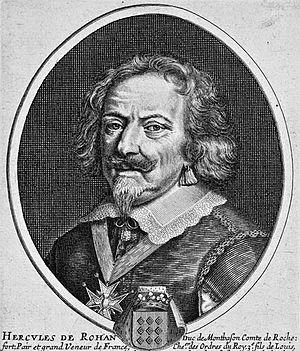
Hercule de Rohan, comte de Rochefort puis deuxième duc de Montbazon, est un noble français du XVIᵉ siècle, de la Maison de Rohan.
Veigné est une commune française située dans le département d'Indre-et-Loire en région Centre-Val de Loire.